The Paul McCartney World Tour

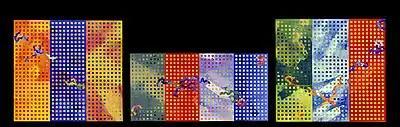
Brian Clarke’s painted and collaged set designs for the tour, showing the original backdrops for the arena concerts, and the additional wings designed for shows in larger stadiums.

Concert attendees received, free of additional charge, a lavish 9x12-inch 98-me page booklet, containing the tour itinerary, lengthy profiles of the band members, descriptions of the tour's stage and logistics, and an extended description of Friends of the Earth's mission. Two-thirds of the booklet consisted of McCartney's reflections upon his life and career, illustrated by many photographs.